Fred O'Donovan (actor)

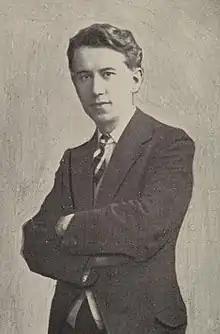

Fred O’Donovan (1884–1952) was an Irish actor, early film maker, theatre manager and pioneer of television drama production. For many years he gave the definitive portrayal of the title character in J.M. Synge's "The Playboy of the Western World", as well as other prominent roles at Dublin’s Abbey Theatre. He was manager of the Abbey for a time, and appeared in and directed films, television, and on the stage in Britain and abroad before becoming a producer/director in the BBC’s fledgling television service both before and after World War II.